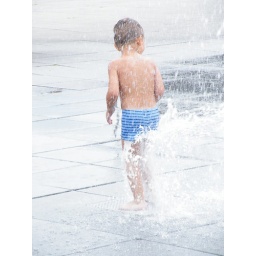
boy in blue